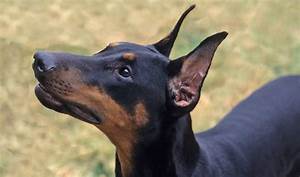
Label: cane